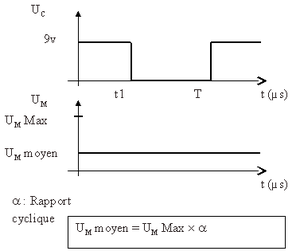
Le hacheur, ou convertisseur continu - continu, est un dispositif de l'électronique de puissance mettant en œuvre un ou plusieurs interrupteurs électroniques commandés, ce qui permet de modifier la valeur de la tension d'une source de tension continue avec un rendement élevé.